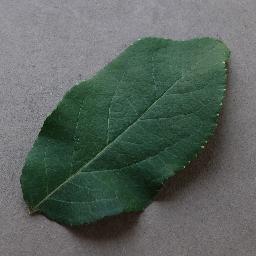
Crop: apple
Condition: healthy